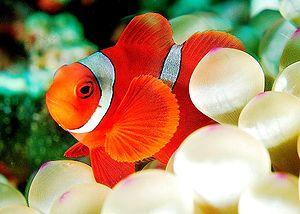
Le poisson-clown à joues épineuses est une espèce de poissons de la famille des Pomacentridae. C'est la seule espèce du genre Premnas. Il est parmi les espèces les plus grandes des poissons clowns et, en milieu naturel, trouve abri uniquement dans l'anémone de mer Entacmaea quadricolor.
L'hermaphrodisme successif est une forme d'hermaphrodisme correspondant à une acquisition des caractères sexuels mâles et femelles différée dans le temps. Il se retrouve aussi bien chez les animaux que chez les plantes, mais pour ces dernières on préférera le terme dichogamie.
Les poissons-clowns, ou Amphiprioninae, sont une sous-famille de poissons appartenant à la famille des pomacentridés. Elle contient trente espèces, une seule classée dans le genre Premnas, les autres faisant partie du genre Amphiprion. Ce sont des poissons d'une dizaine de centimètres dans les tons d'orange et de noir. Certaines espèces présentent des bandes ou des barres blanches. Ils fréquentent les lagons et les récifs coralliens du bassin Indo-Pacifique et de la mer Rouge où ils se nourrissent généralement de copépodes et de larves de tuniciers.